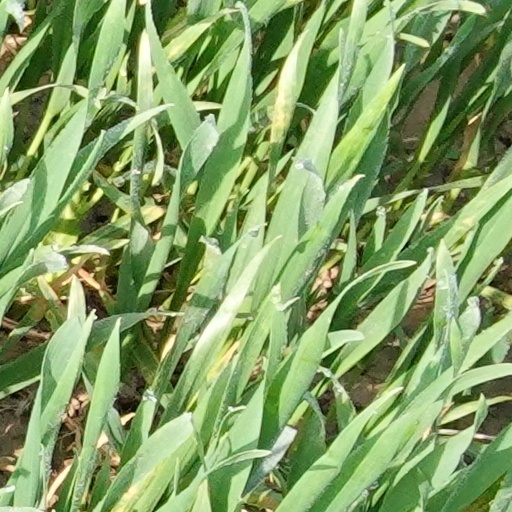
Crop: wheat